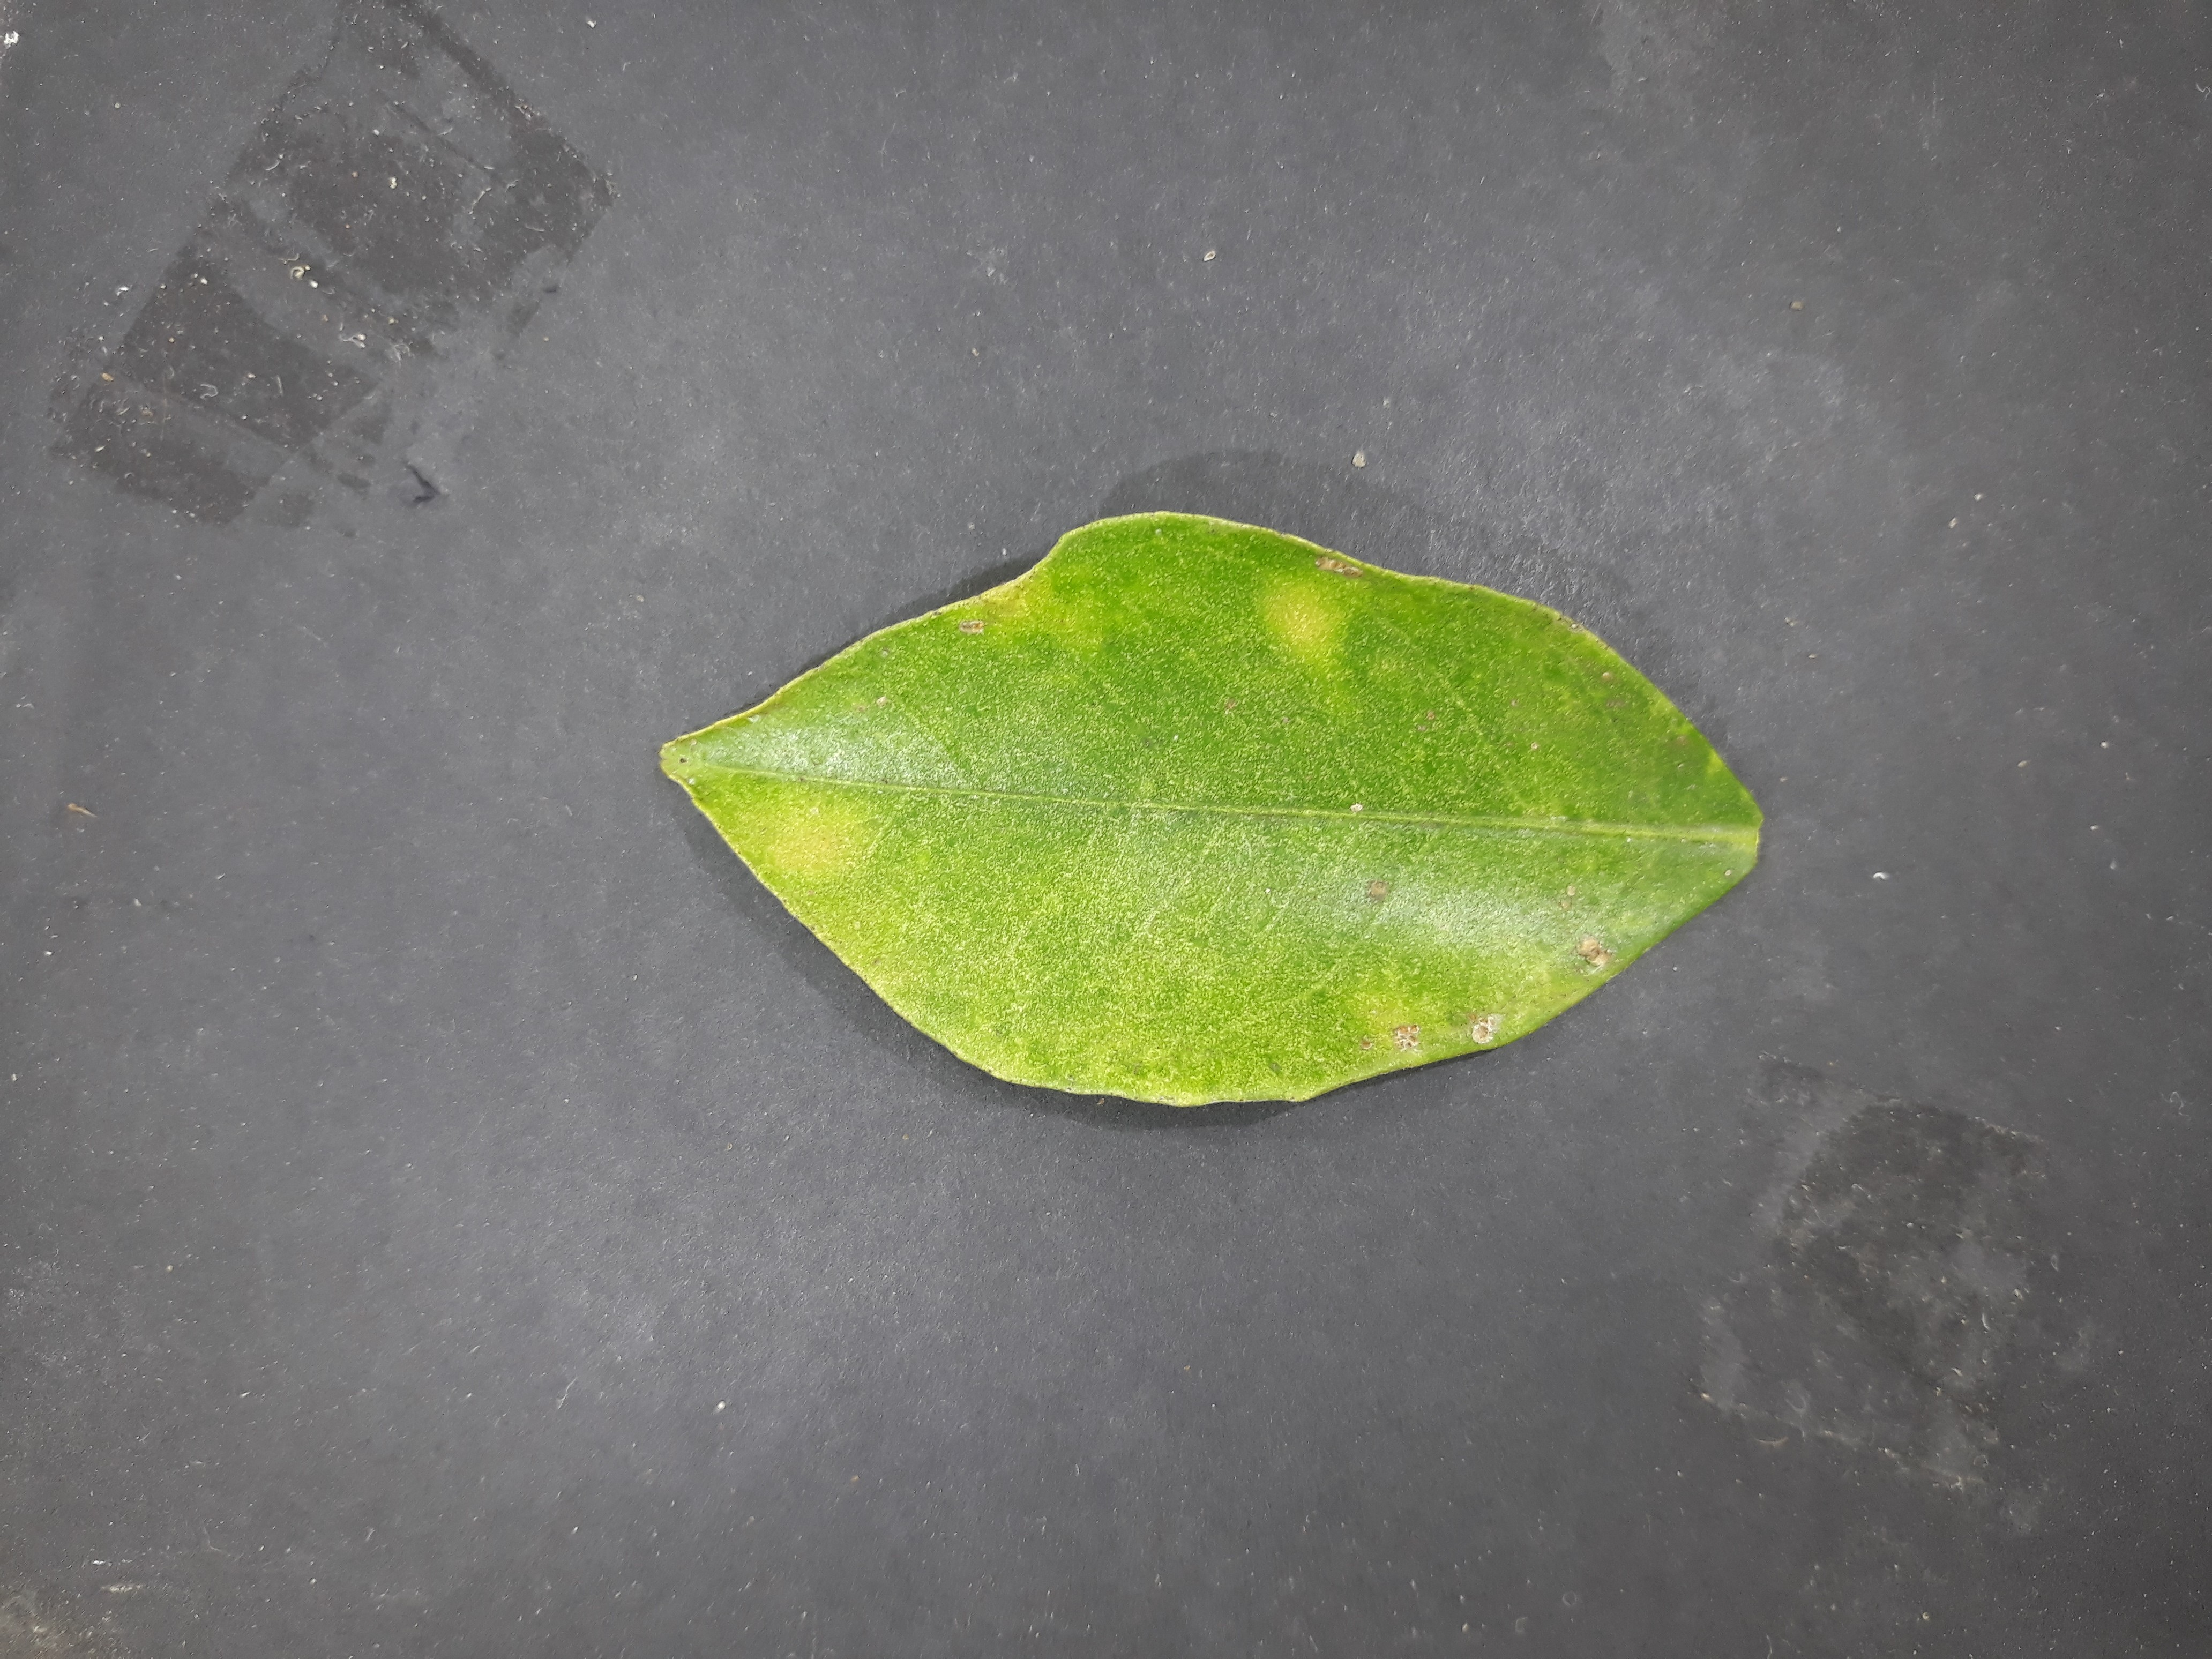
Label: Red_scale_sequelae